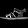
Label: Sandal